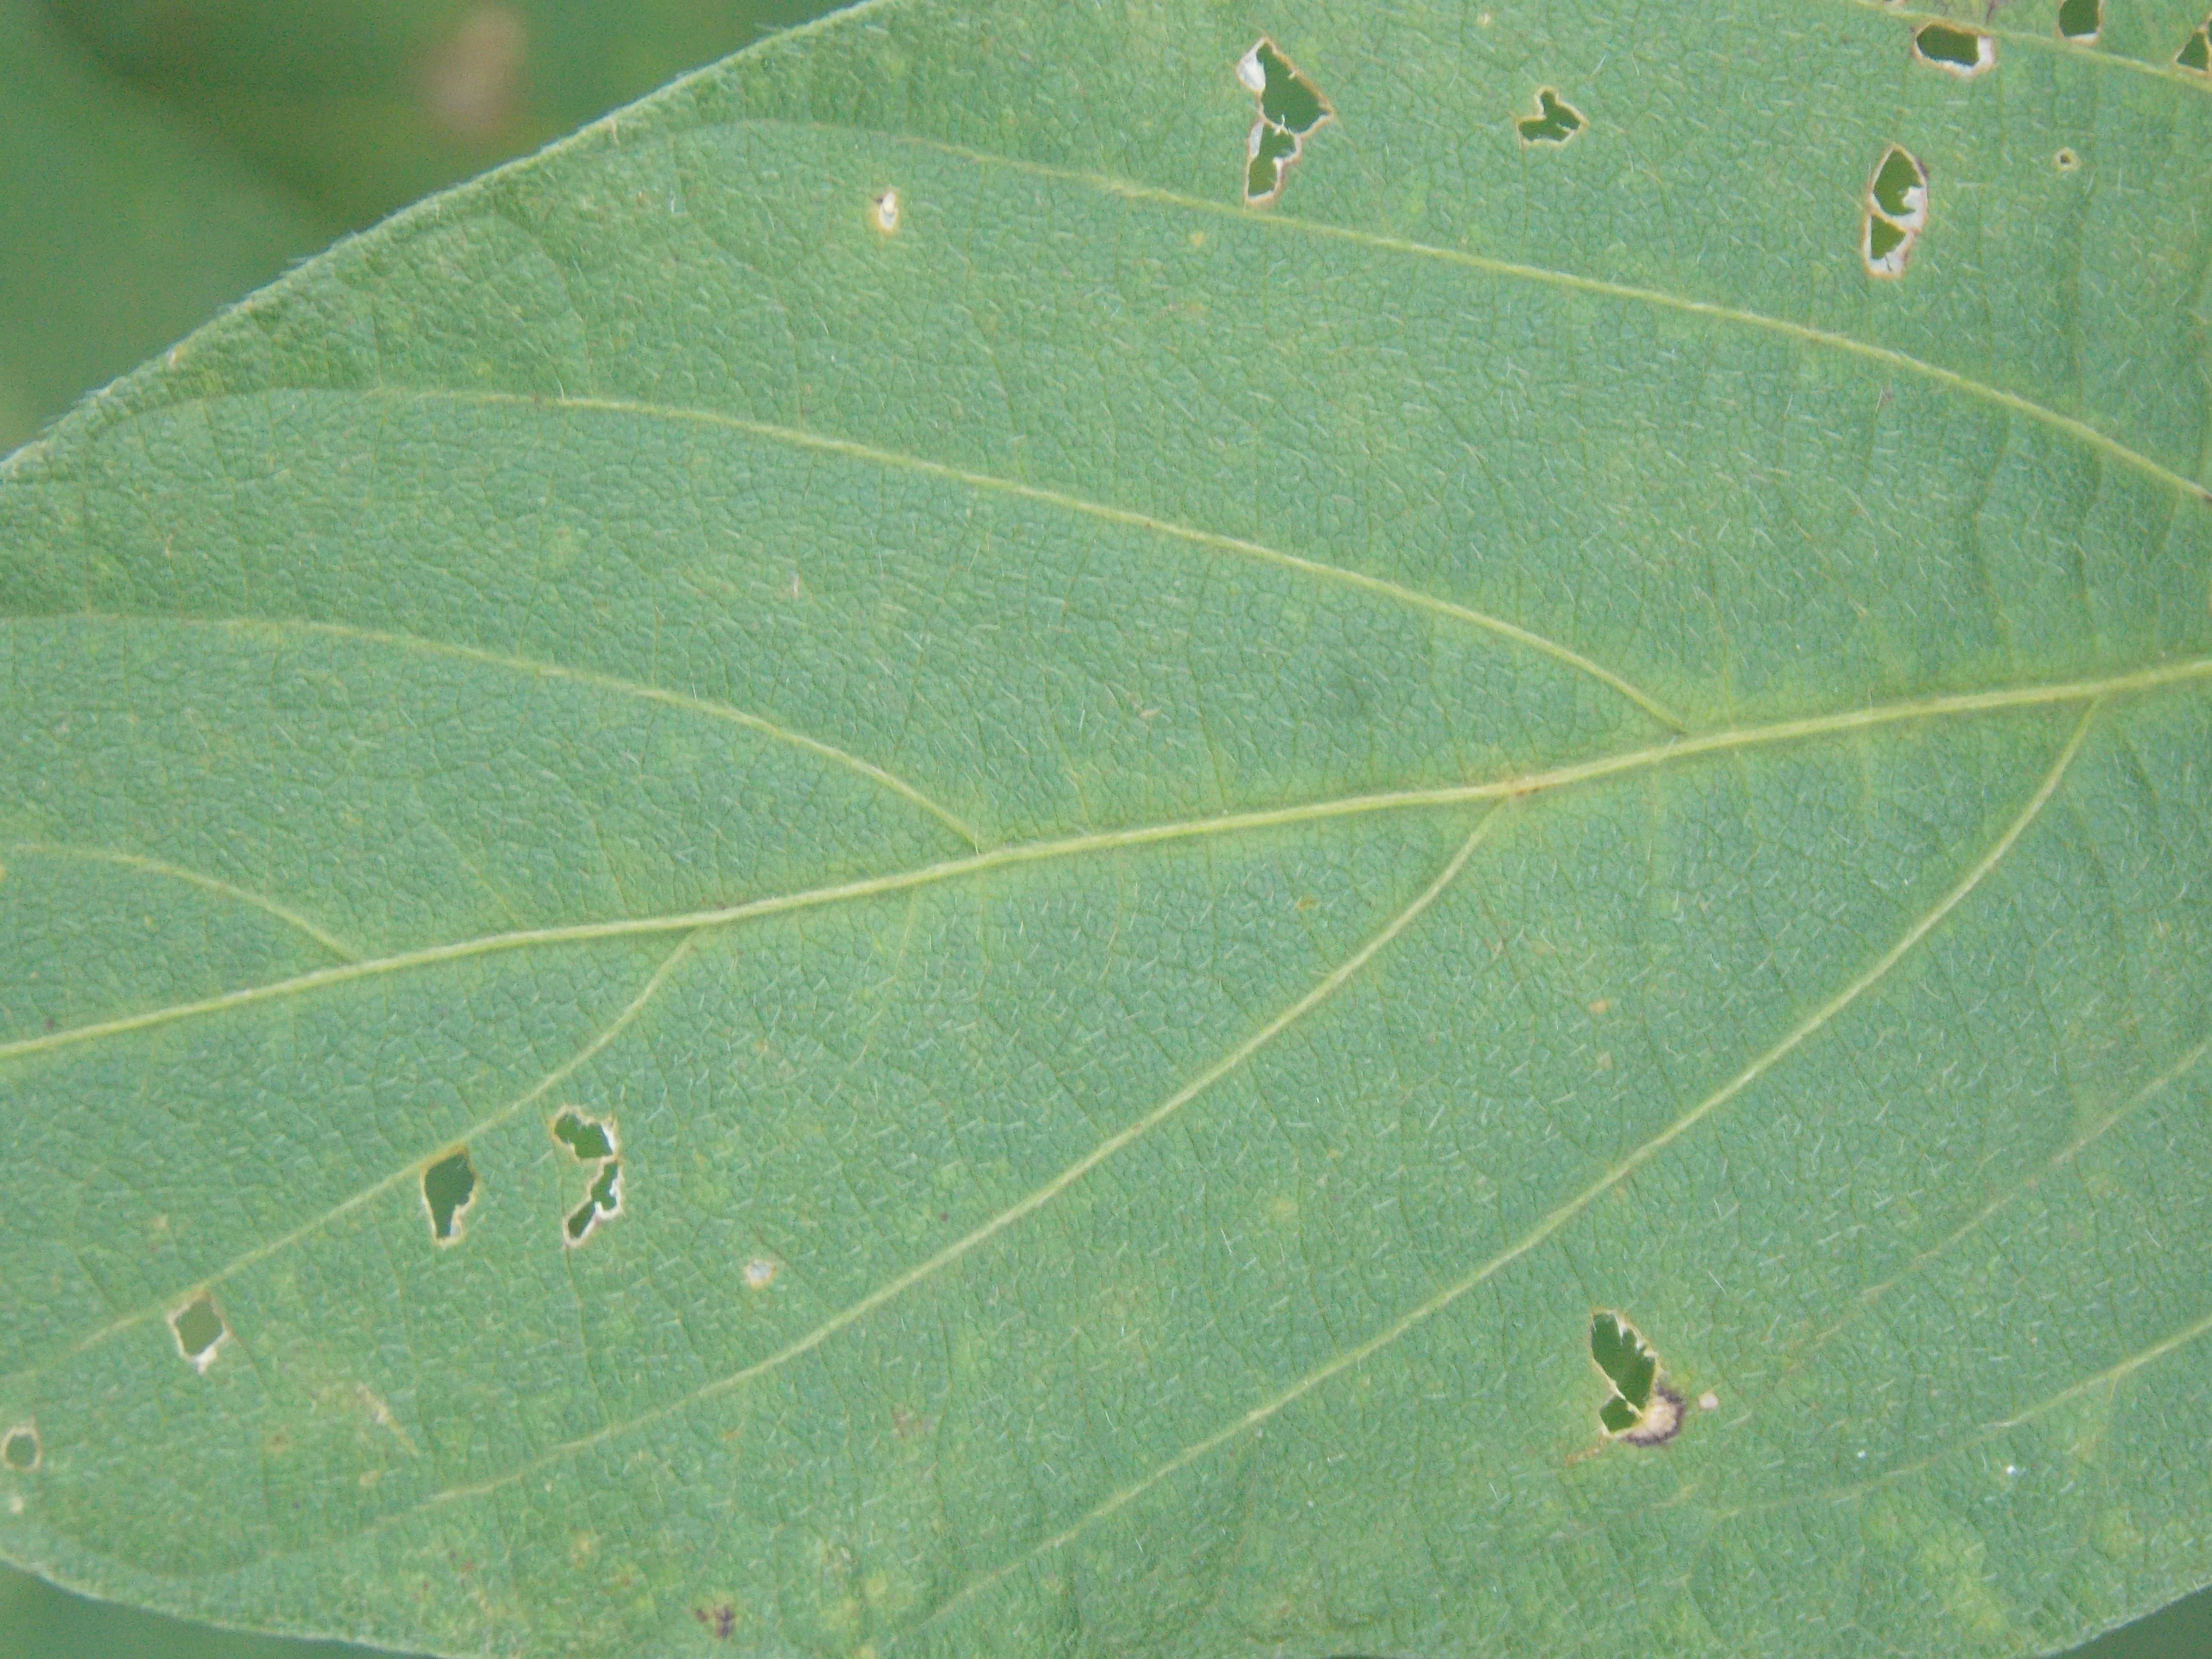
Label: Disease